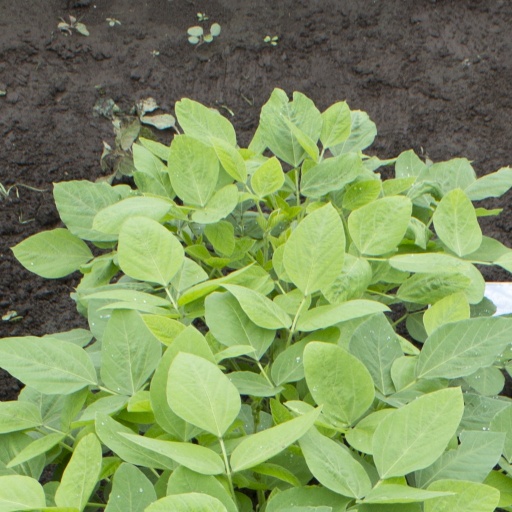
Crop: soybean